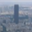
Label: skyscraper